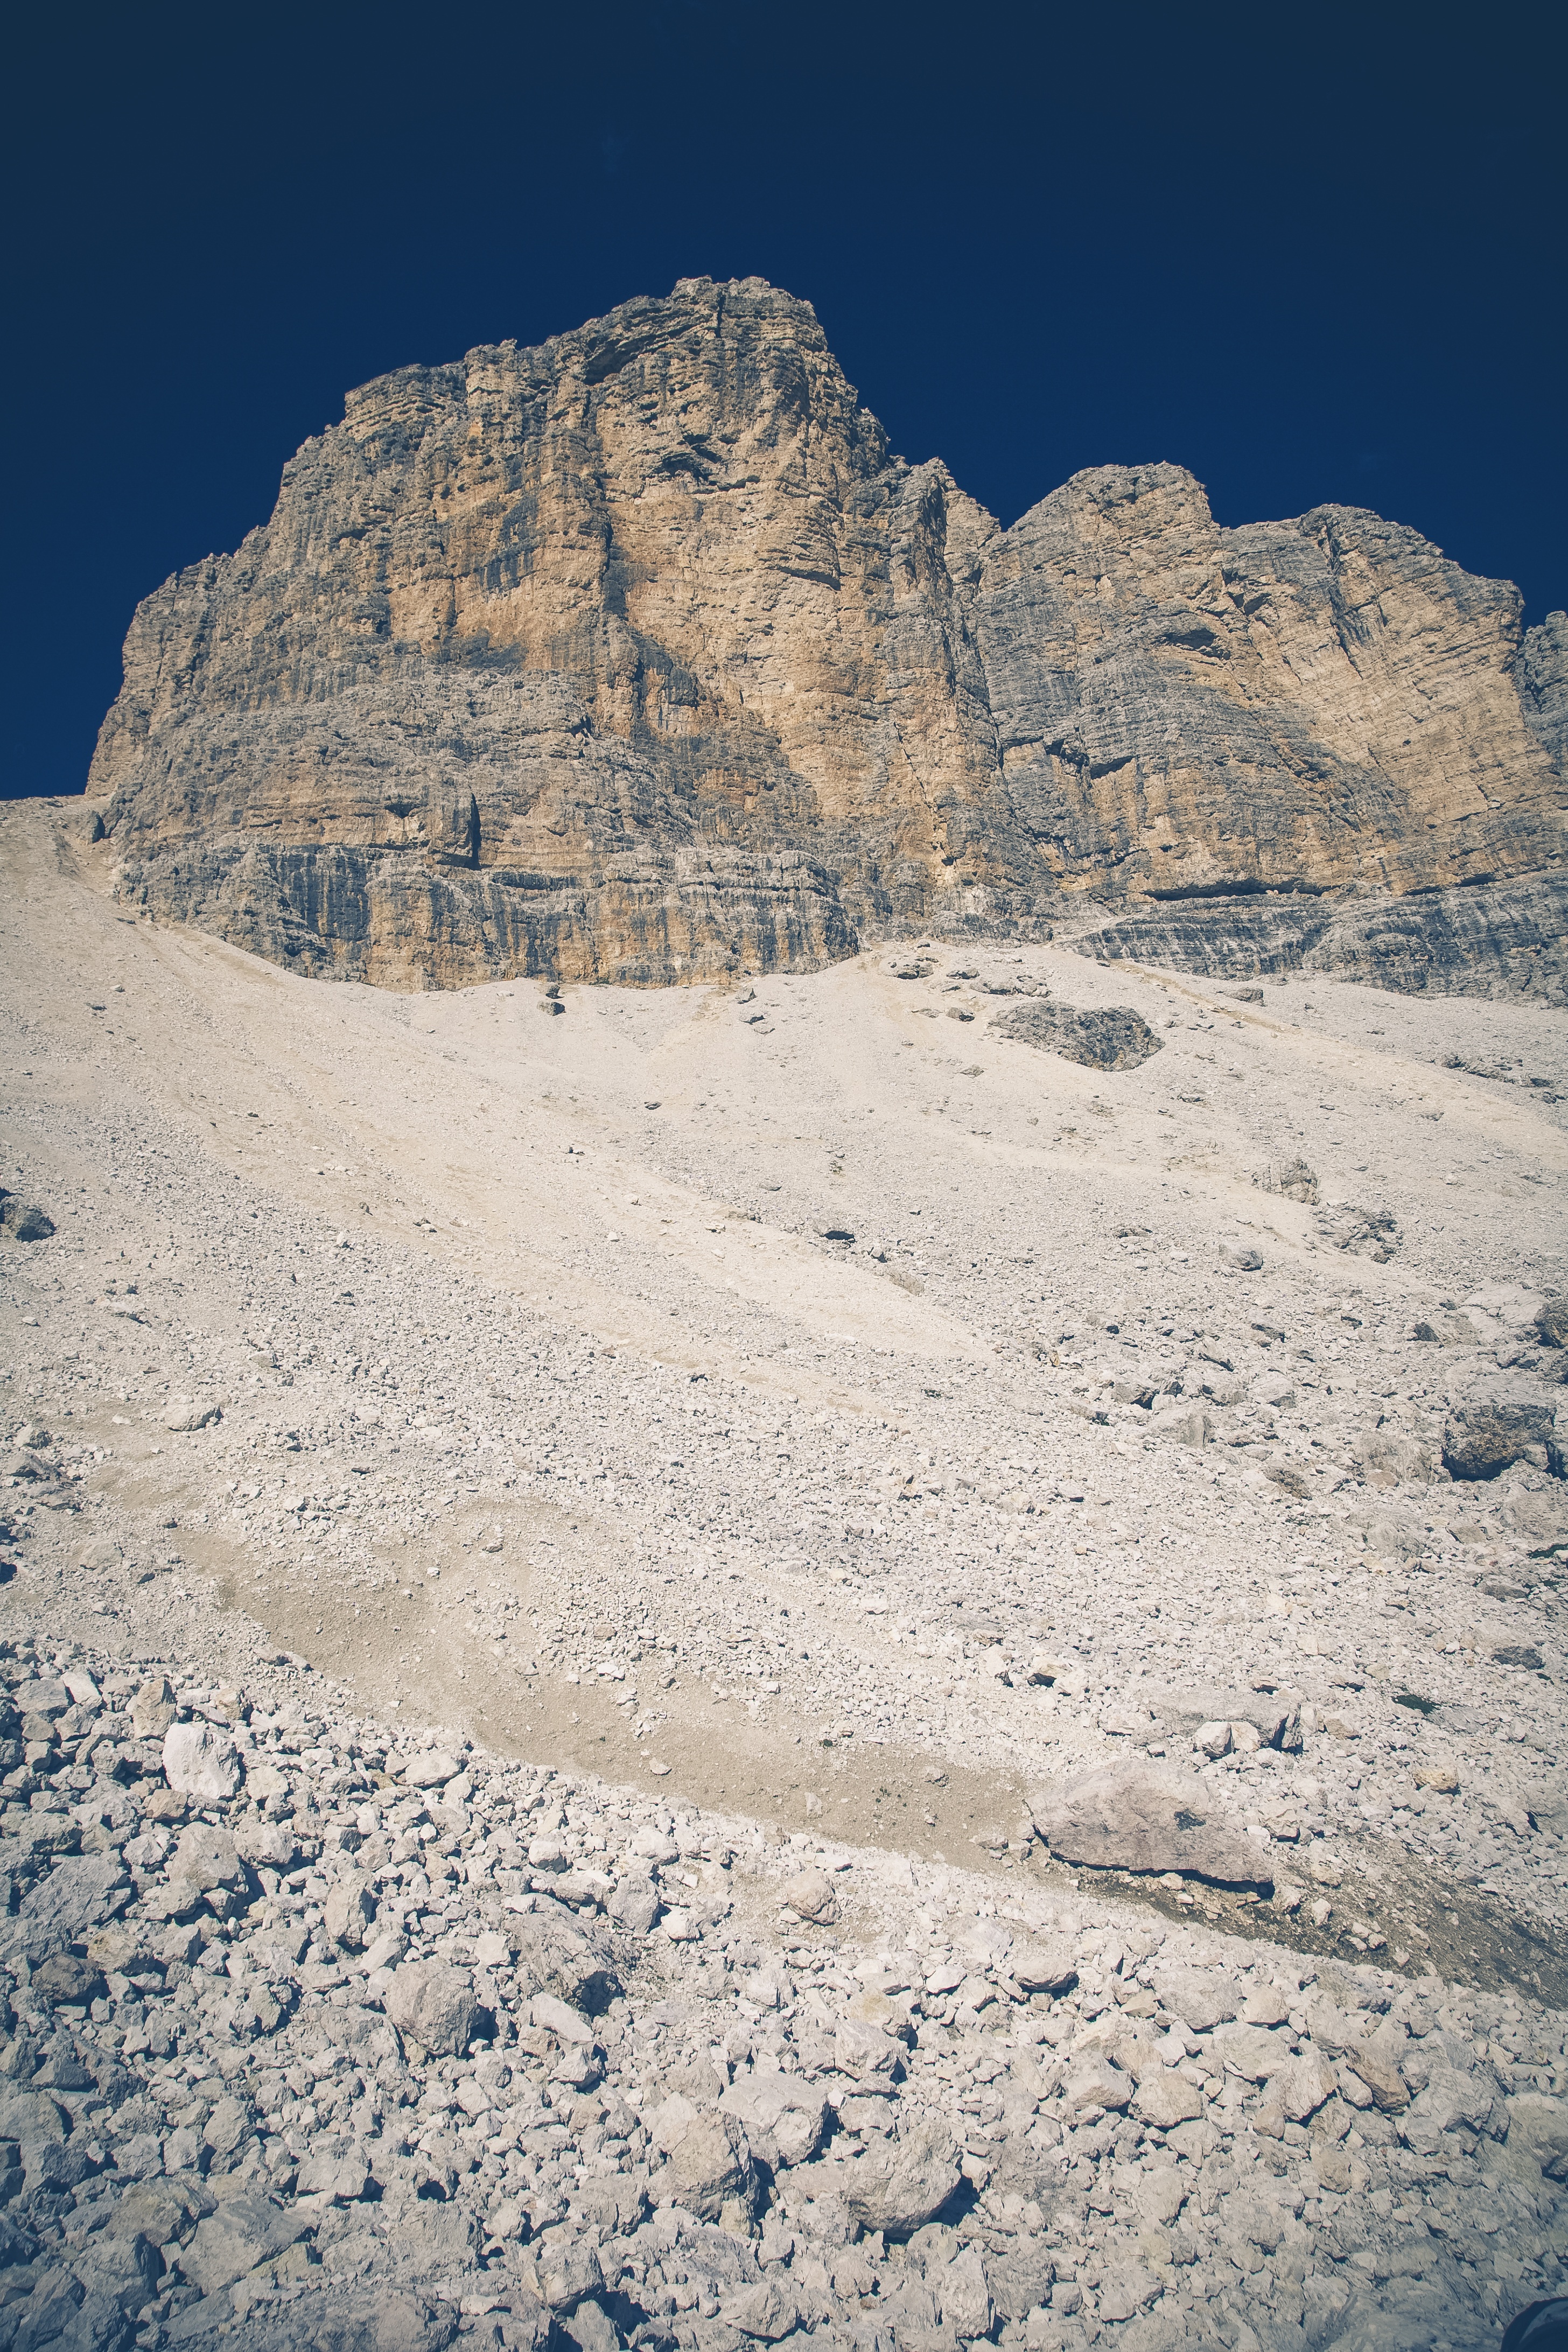
landscape, sea, nature, rock, mountain, snow, winter, valley, mountain range, ice, arctic, terrain, ridge, summit, rocks, stones, geology, badlands, plateau, landform, natural environment, geographical feature, mountainous landforms